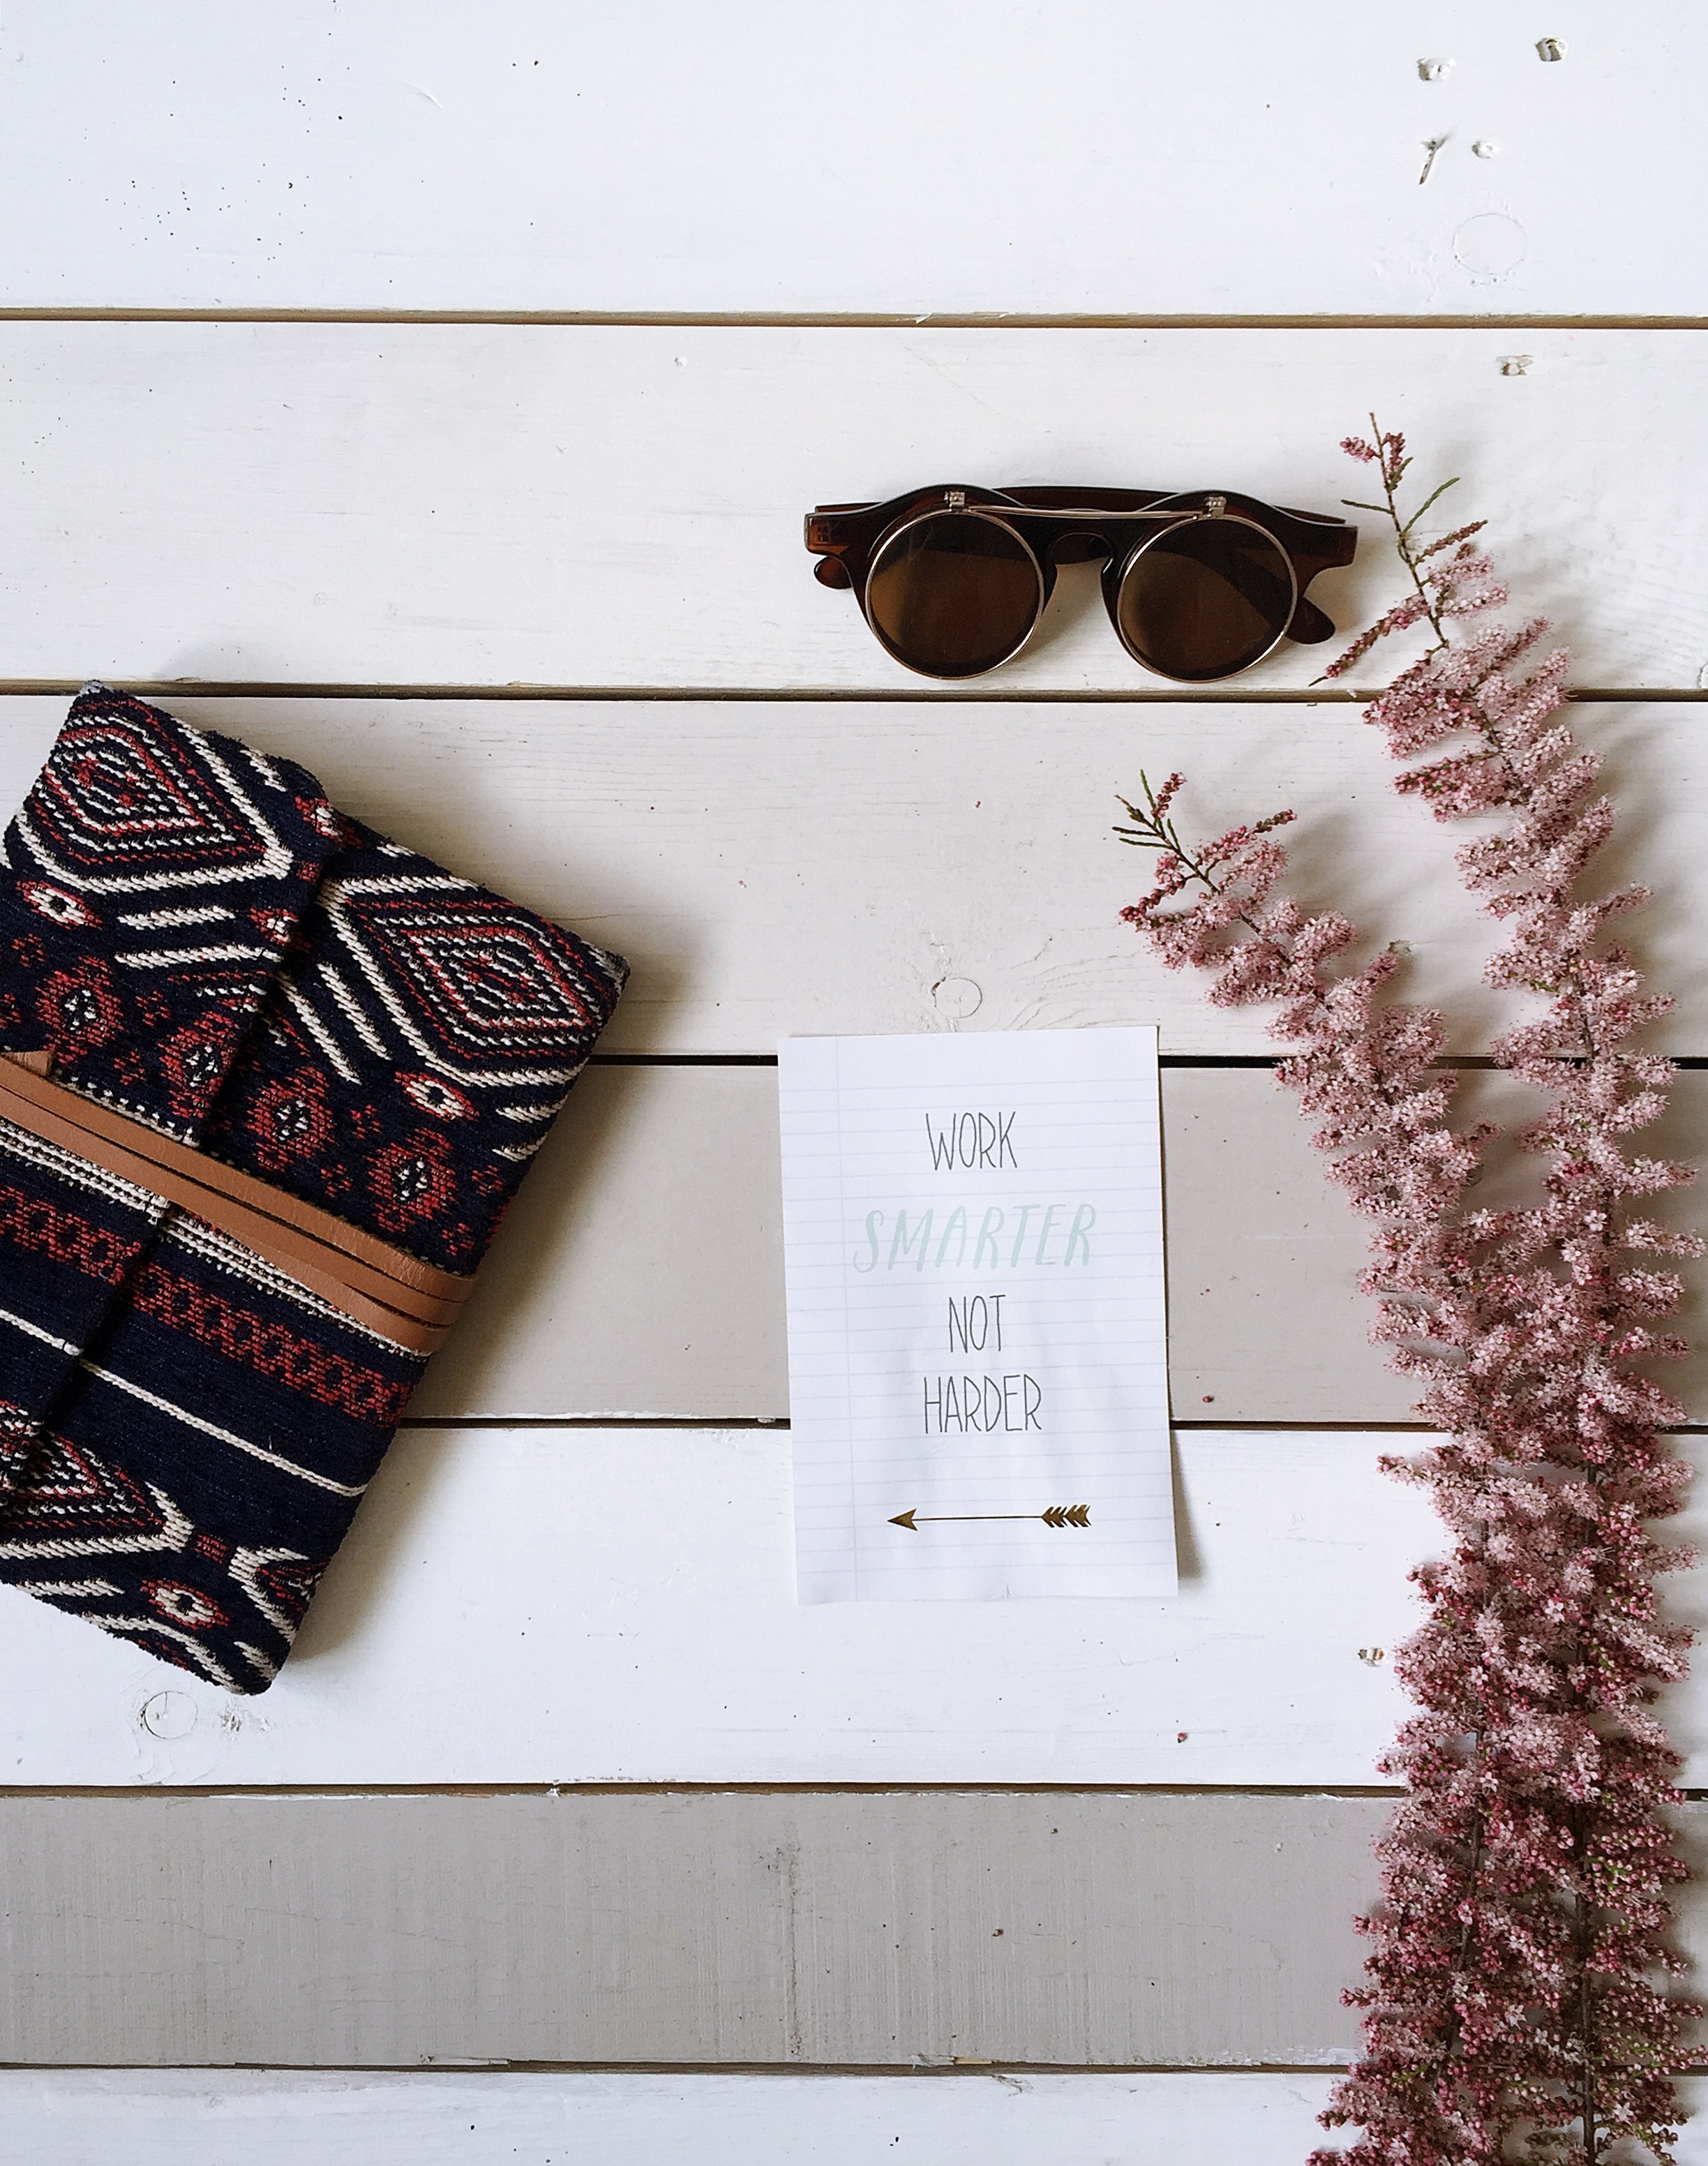
pattern, brown, clothing, art, design, fashion accessory